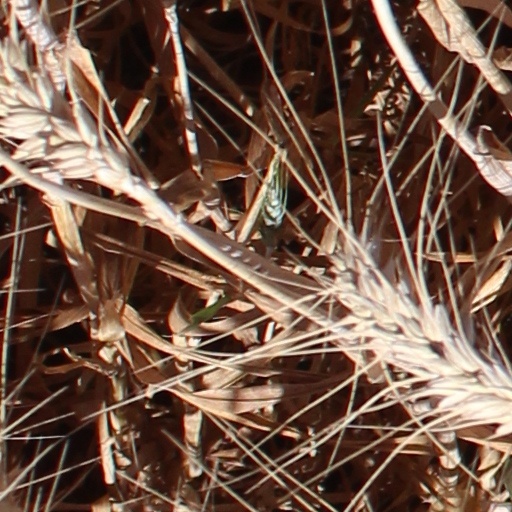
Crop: wheat